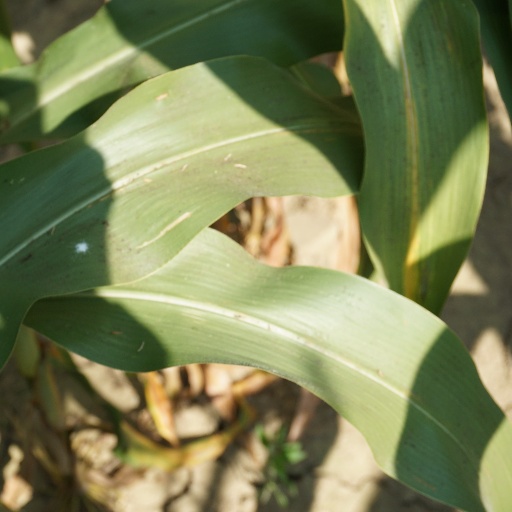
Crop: maize; corn